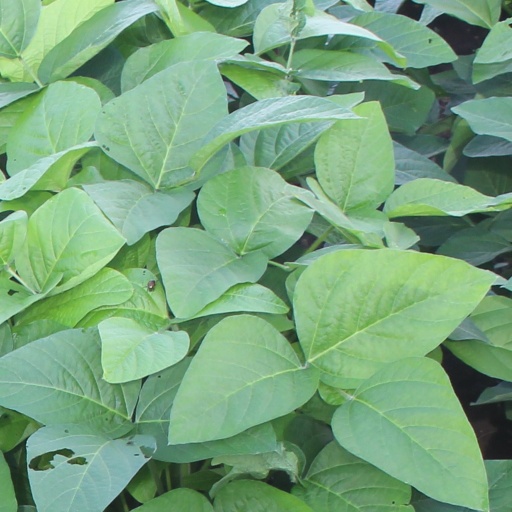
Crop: soybean